Blues Hall of Fame

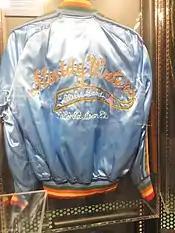

The Blues Hall of Fame is a music museum operated by the Blues Foundation at 421 S. Main Street in Memphis, Tennessee. Initially, the "Blues Hall of Fame" was not a physical building, but a listing of people who have significantly contributed to blues music. Started in 1980, it honors people who have performed, recorded, or documented blues. The museum opened to the public on May 8, 2015.